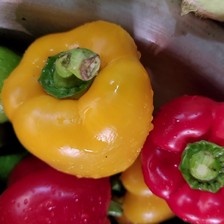
Label: capsicum